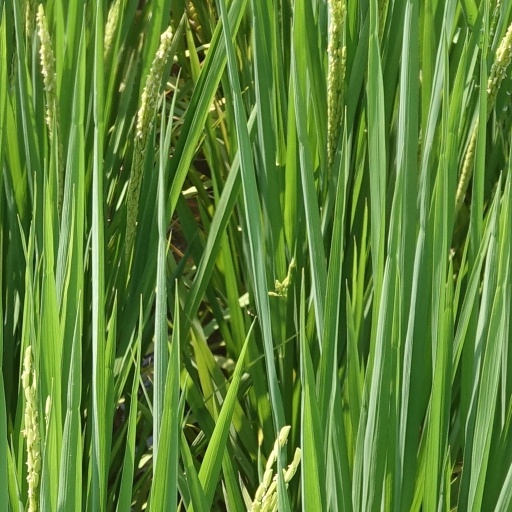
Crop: rice